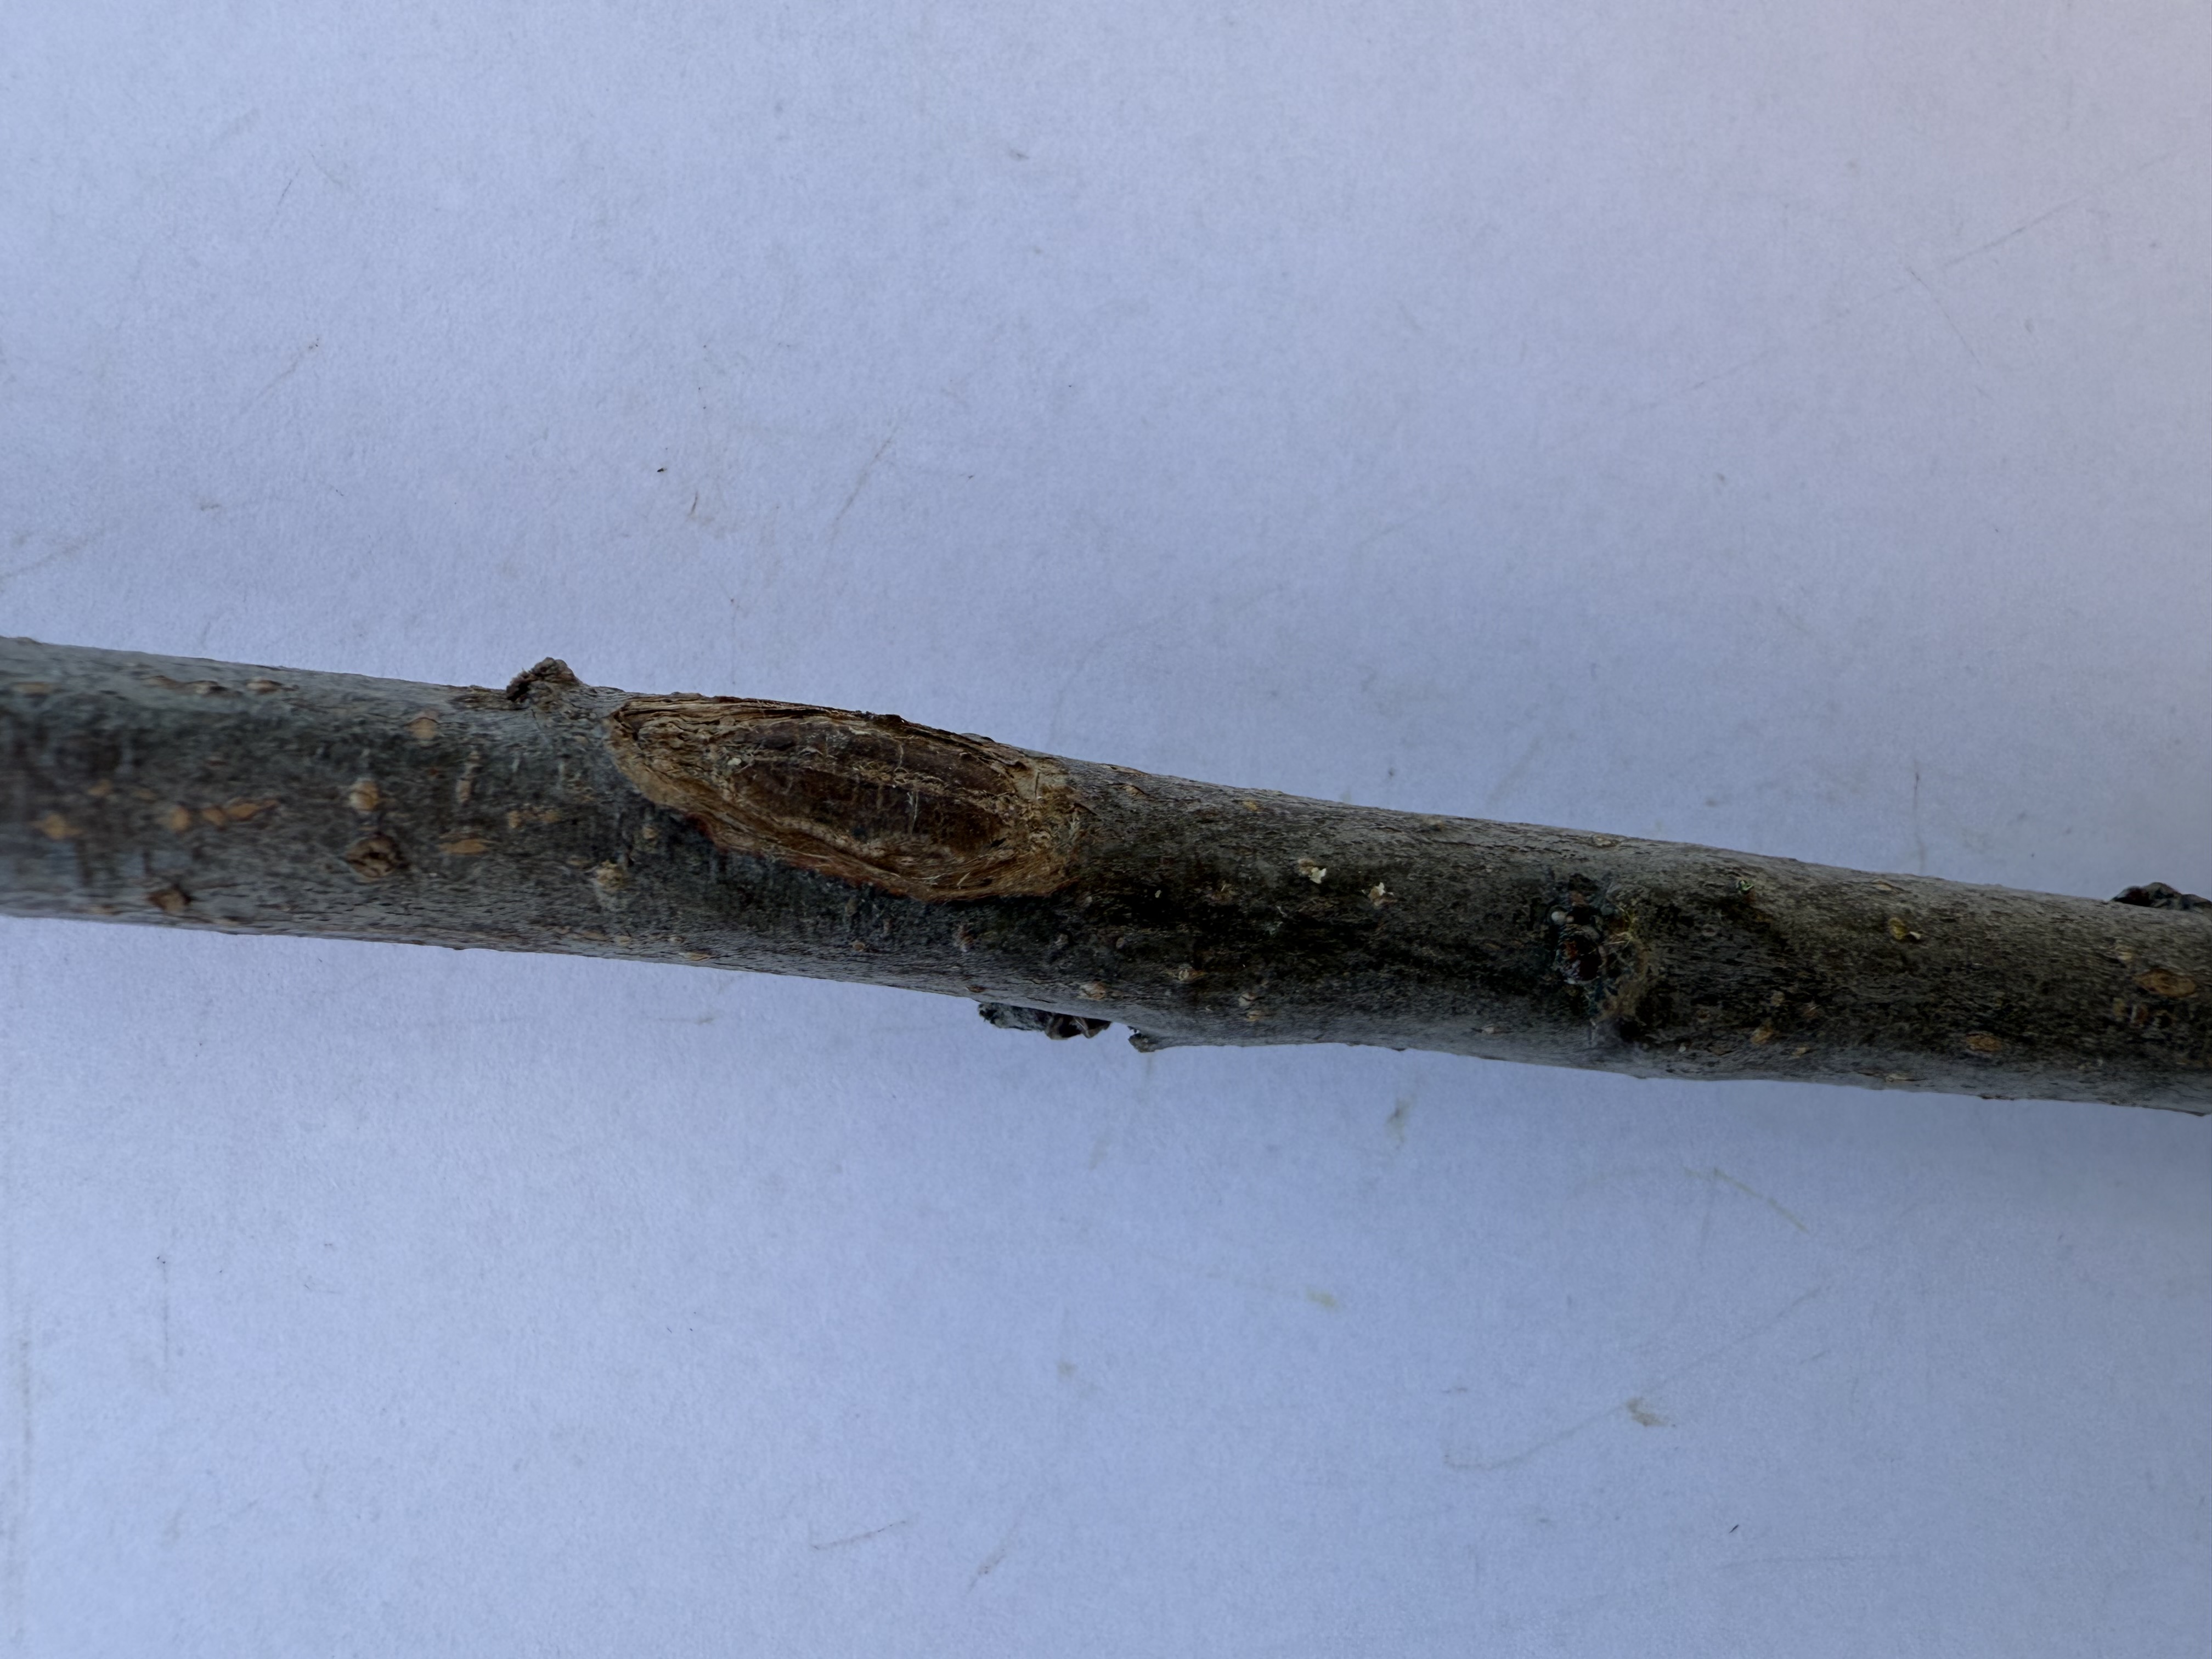
Variety: Starking Apple